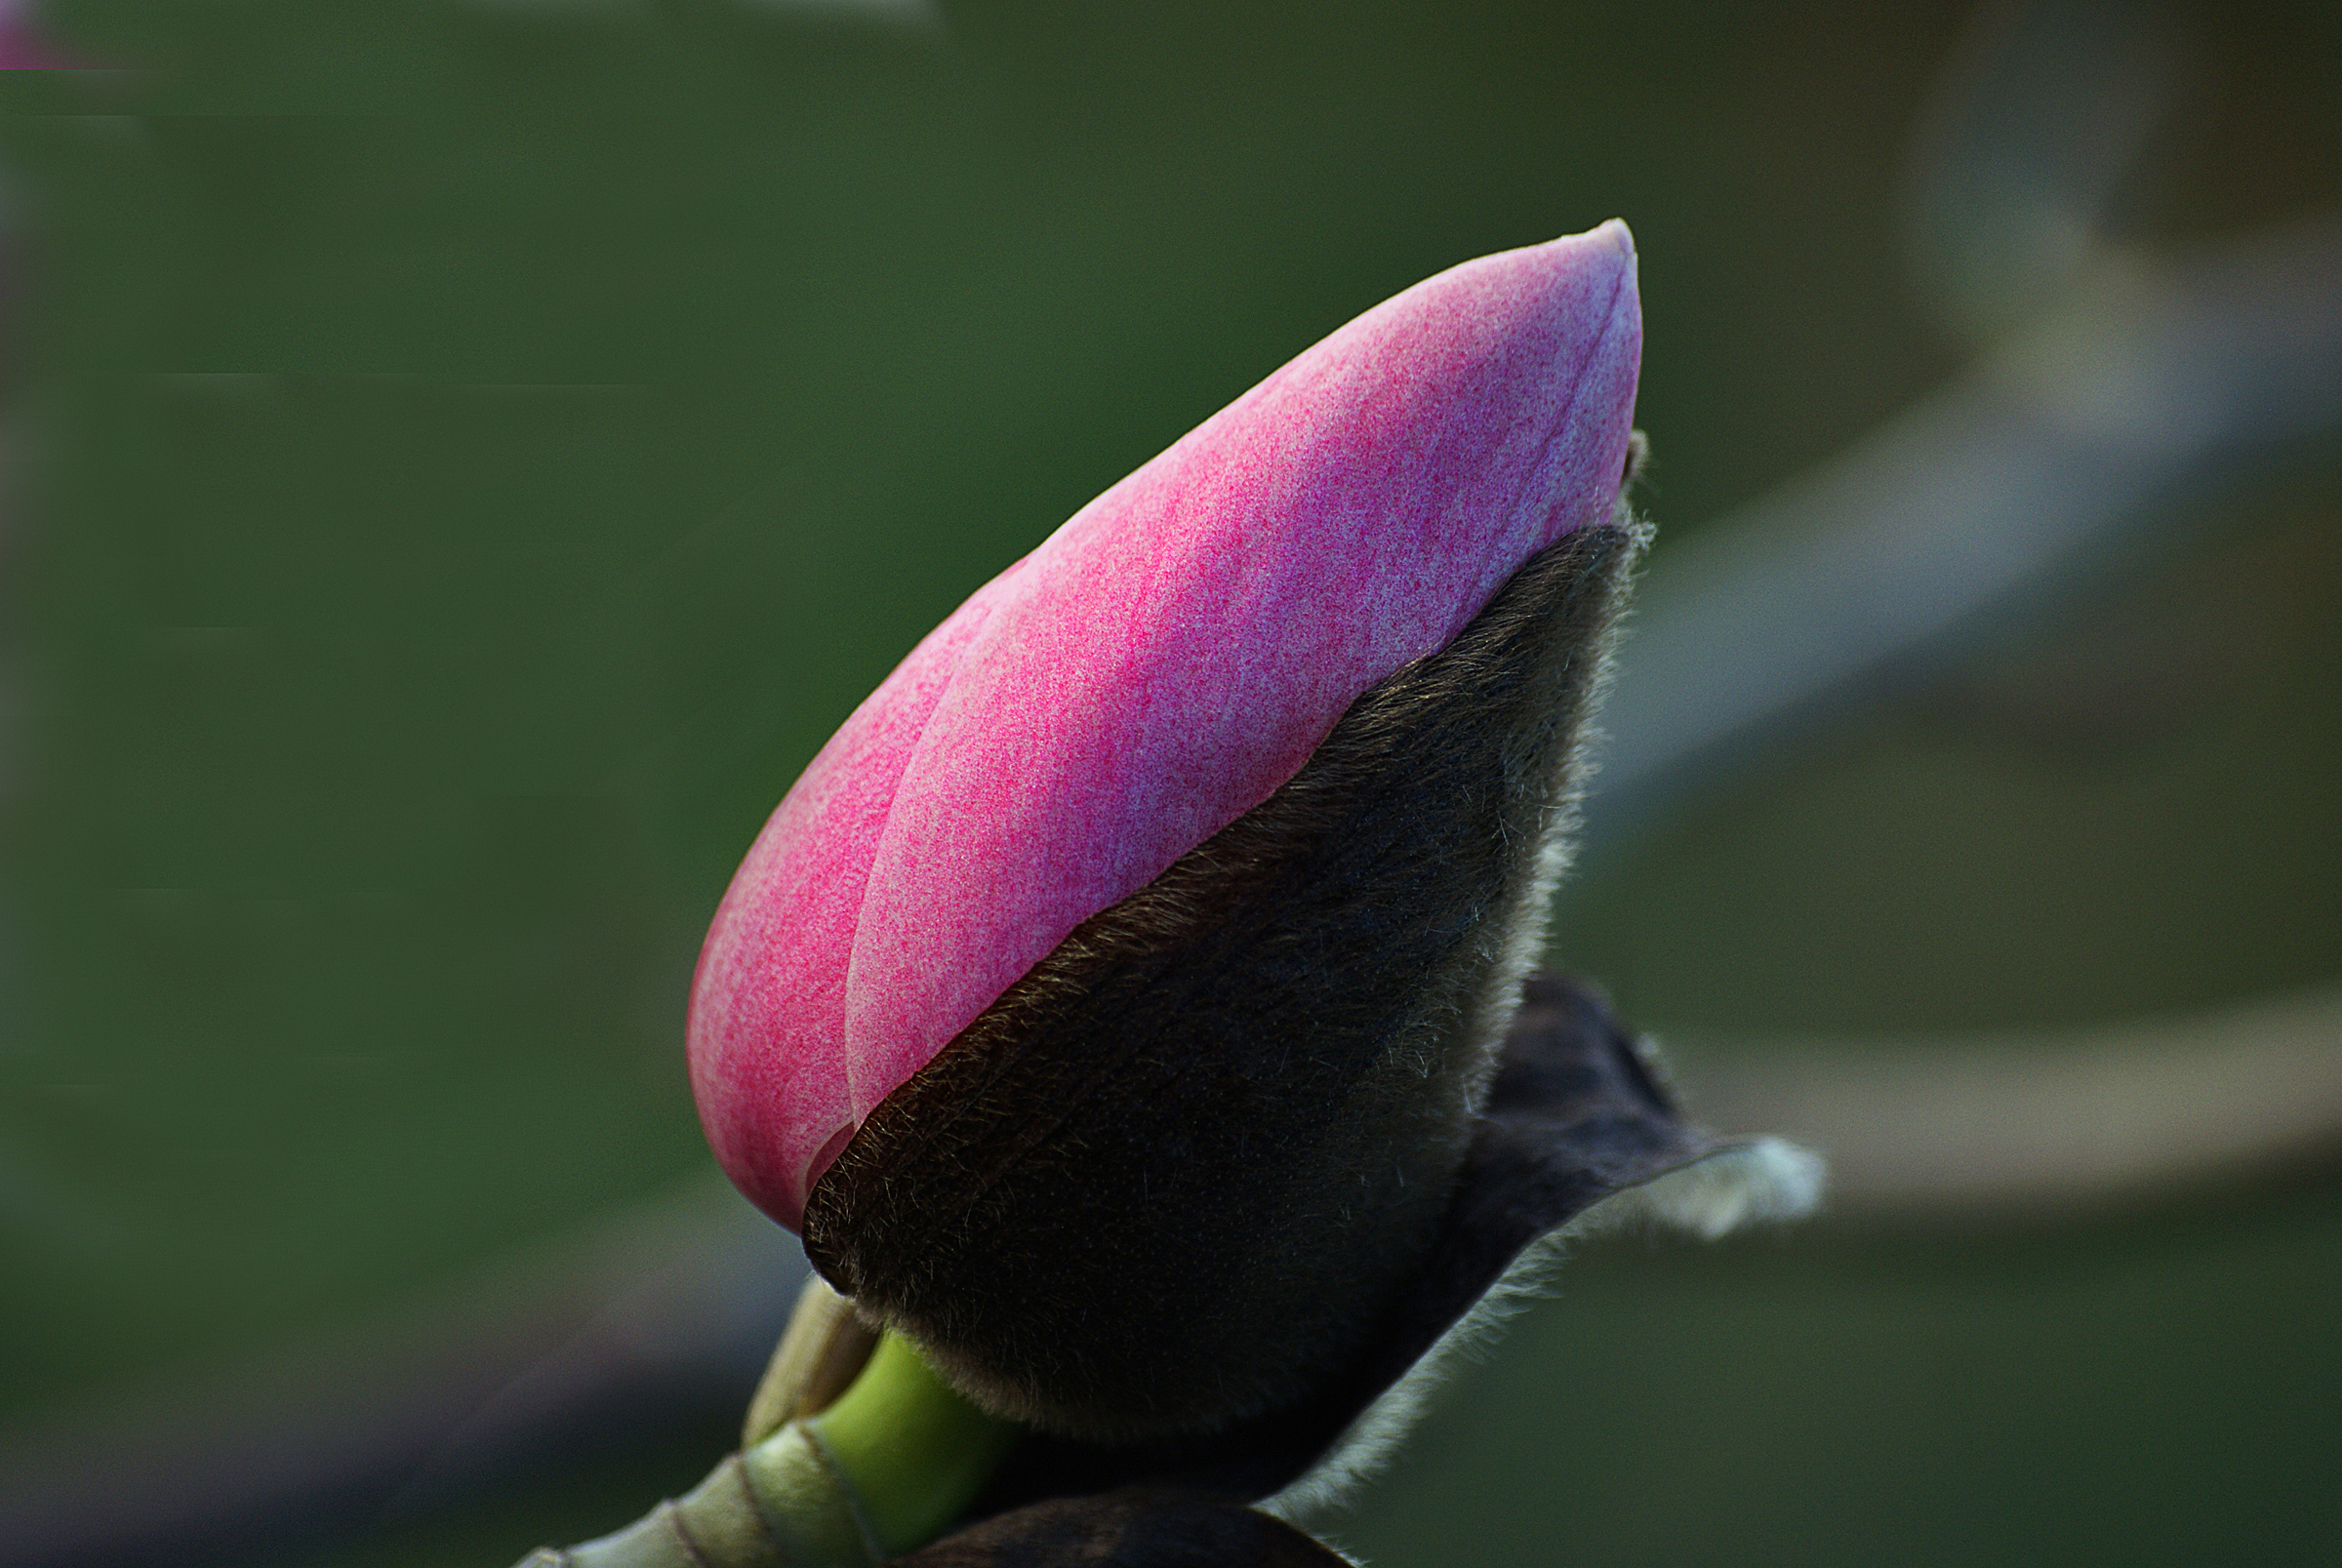
blossom, plant, photography, leaf, flower, petal, green, botany, flora, close up, buds, floweringtrees, magnoliacampbellii, bud, pinkbuds, macro photography, flowering plant, plant stem, land plant